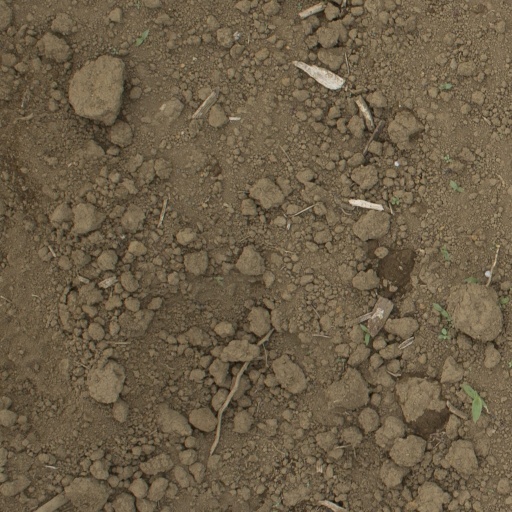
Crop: Jerusalem artichoke